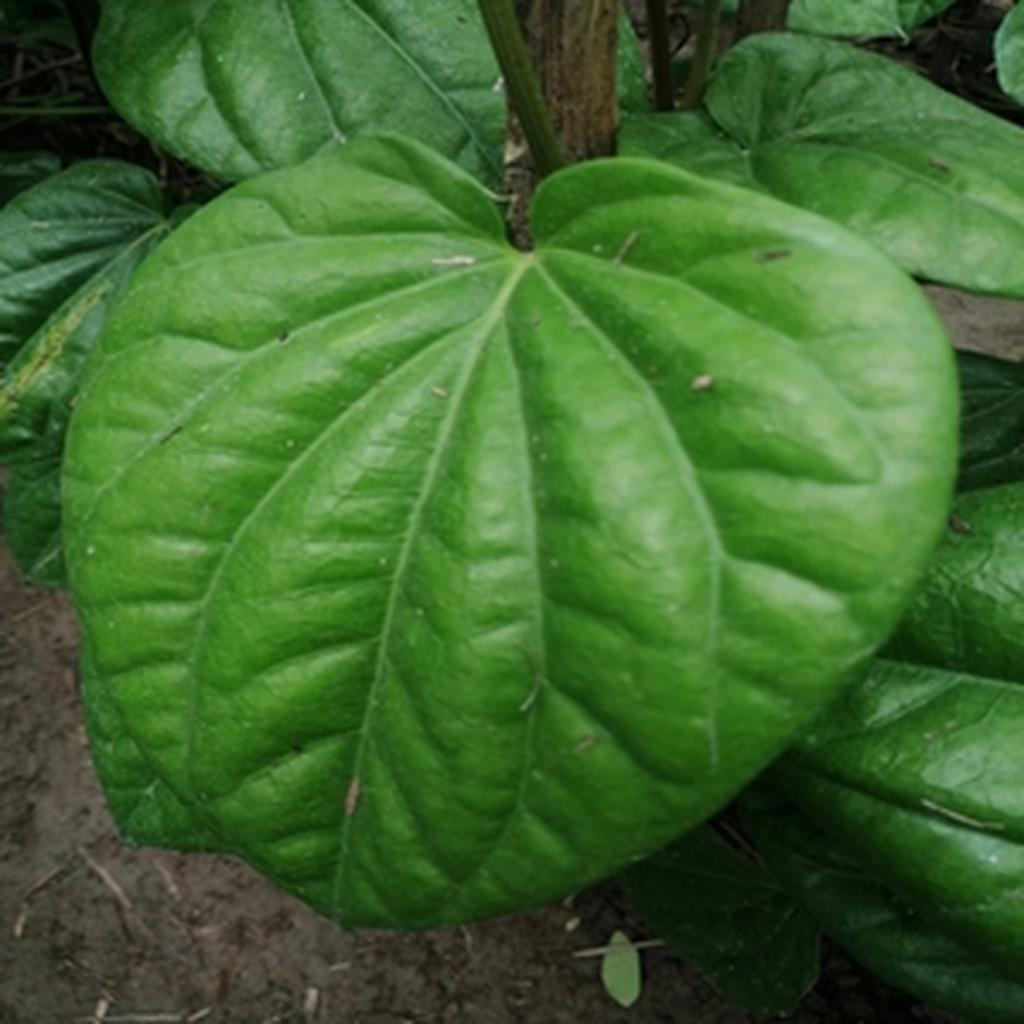
Label: Healthy_Leaf